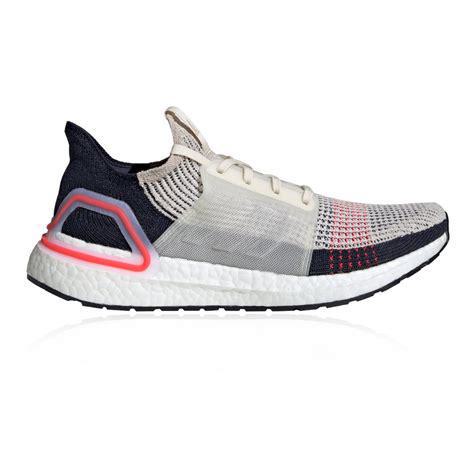
Brand: Adidas
Model: Ultra Boost 19